Romulo Galicano

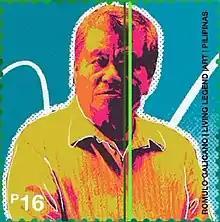
Galicano on a 2022 stamp of the Philippines

Romulo Galicano (born February 4, 1945, in Carcar Cebu) is a Filipino painter whose works are technically academic and philosophical in approach. His works are hauntingly reminiscent of the old Filipino Masters with modern sensibilities. He has mounted numerous one man shows and won various awards. He was on the board of judges for several competitions like in PLDT-DPC Telephone cover 8th visual art national and UST on-the-spot painting competition.